Marie Curie

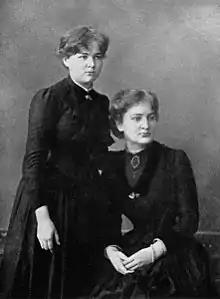
Maria (left) and sister Bronisława,

Maria Skłodowska was born in Warsaw, in Congress Poland in the Russian Empire, on 7 November 1867, the fifth and youngest child of well-known teachers Bronisława, "née" Boguska, and Władysław Skłodowski. The elder siblings of Maria (nicknamed "Mania") were Zofia (born 1862, nicknamed "Zosia"), (born 1863, nicknamed "Józio"), Bronisława (born 1865, nicknamed "Bronia") and Helena (born 1866, nicknamed "Hela").